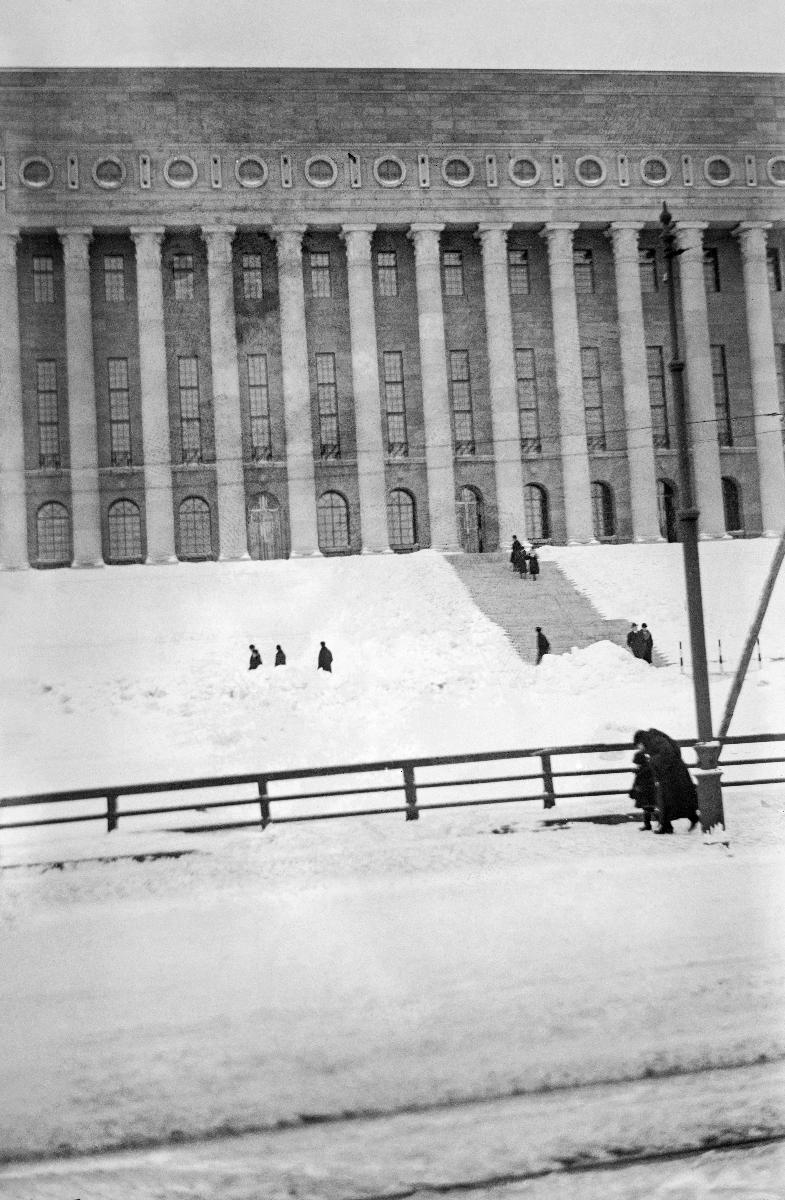
Eduskuntatalo talvella
Riksdagshuset på vintern; The Parliament House in winter
sisällön kuvaus: Eduskuntatalo, Helsinki 1931. content description: The Parliament House of Finland, Helsinki 1931. innehållsbeskrivning: Riksdagshuset, Helsingfors 1931.
Kuvaaja: Sundström, Hugo, kuvaaja
Vuosi: 1931
Paikka: Suomi, Uusimaa, Helsinki
Aiheet: arkkitehtuuri; rakennukset; Eduskuntatalo; eduskunta (parlamentit); ulkokuva; HBL; architecture; buildings; Parliament House; parliament; politics; parliament house; exterior; winter; arkitektur; byggnader; Riksdagshuset (Finland); riksdagen; politik; riksdagshuset; exteriör; vinter